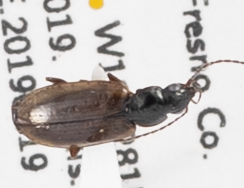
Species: Agonum limbatum
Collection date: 2019-03-06
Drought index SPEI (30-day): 0.47
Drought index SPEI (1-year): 0.32
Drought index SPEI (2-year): -0.46